M2M (band)

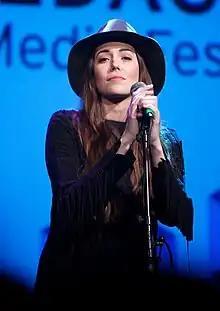
Marion Raven formed a music duo with Marit Larsen when they were both eight years old.

Marit Larsen and Marion Raven come from Lørenskog in the district east of Oslo. They met at a playground when they were five and became best friends. Discovering they had similar interests in music, they began singing together. The two girls formed a music duo when they were eight, naming it "Hubba Bubba" after their favourite bubble gum. At the time, Raven was learning to play piano, and Larsen was learning guitar. They also starred together in professional musical productions such as "Annie" and "The Sound of Music". In 1996, when Larsen was 12 and Raven was 11, they released a children's album in Norway, "Synger Kjente Barnesanger" ("Sing Famous Children's Songs"), under the name "Marit & Marion". The album was nominated for a Spellemannprisen award. After the record's release, they started writing their own pop songs and sent demo recordings out; one of the demos ended up at Atlantic Records and they were signed to a worldwide contract in 1998. Following being offered the contract they considered shortening their name to M&M, though decided against that after discovering there was a candy that uses that name in the United States. Instead, they held a competition for fans to come up with a name, and one girl suggested M2M.